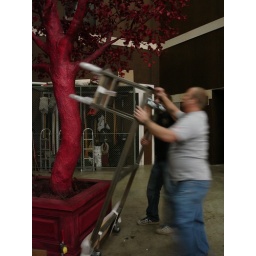
The tree will only fit in the truck on it's side.